21st Independent Mixed Brigade (Imperial Japanese Army)

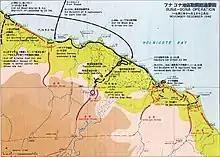
Map depicting the movements of Japanese forces, including the 21st IMB

At Rabaul, the brigade came under operational control of the 8th Area Army and it was subsequently tasked with reinforcing Japanese troops in the Buna–Gona area, in New Guinea. After leaving their horses in Rabaul, the movement was undertaken aboard several destroyers, and was carried out over the course of several trips in late November and early December, which were severely disrupted by Allied air attack. Some elements of the brigade were lost during the reinforcement movement including the barge carrying the 170th Infantry Regiment's commander and its regimental flag. Consequently, the brigade's troops were scattered over several areas (the Mambare River, the Kumusi, Giruwa), before concentrating around Napapo, to the west of Gona.